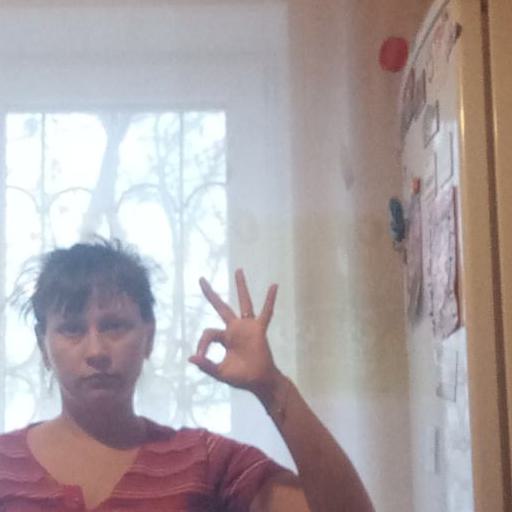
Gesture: ok